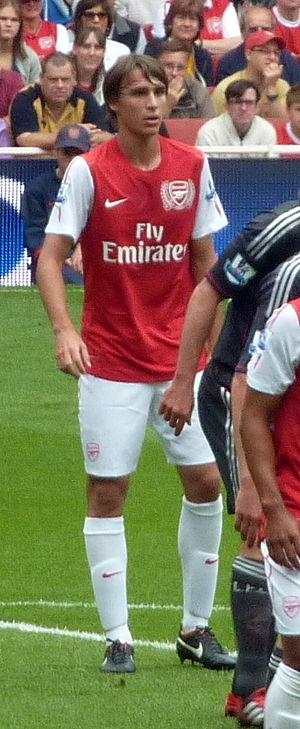
Ignasi Miquel Pons, né le 28 septembre 1992 à Barcelone, est un footballeur espagnol qui évolue au poste de défenseur au Girona FC, en prêt du Getafe CF.